Montagu Love

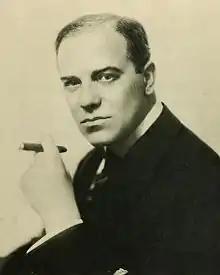

Montagu Love (15 March 1877 – 17 May 1943) was an English screen, stage and vaudeville actor.